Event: Nepal Earthquake
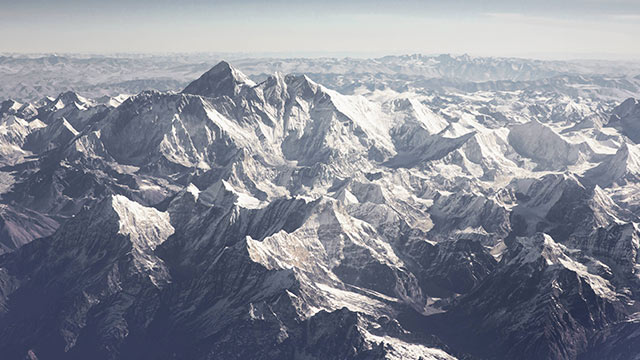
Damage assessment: no_damage